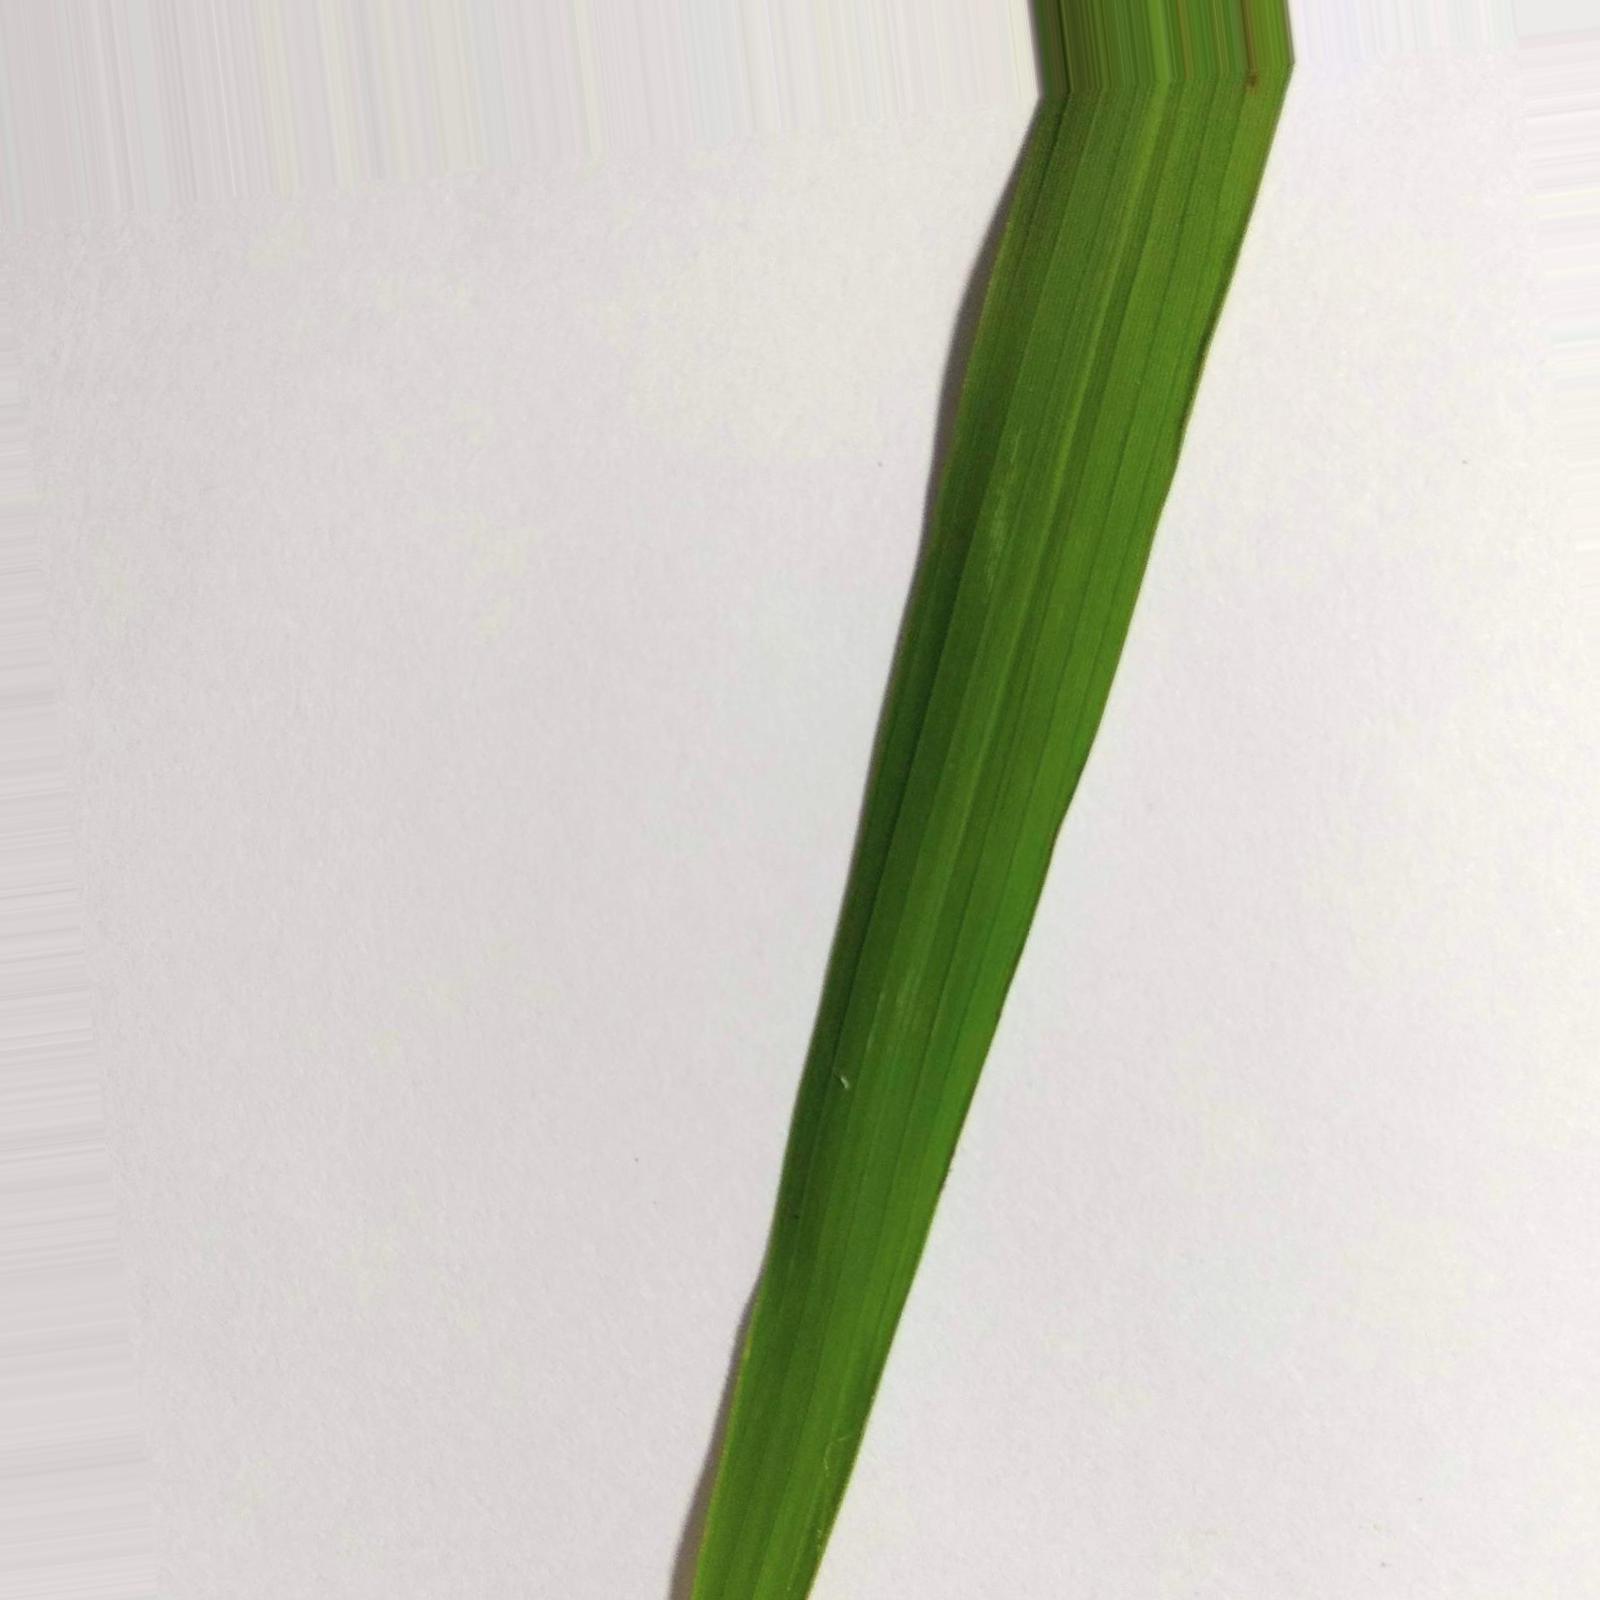
Nhãn: Healthy